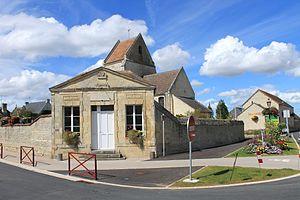
mairie et église de Hubert-Folie (Calvados)
L'église Notre-Dame d'Hubert-Folie est une église catholique située à Hubert-Folie, en France.
Hubert-Folie est une ancienne commune française, située dans le département du Calvados en région Normandie, peuplée de 352 habitants. Le 1ᵉʳ janvier 2019, elle devient commune déléguée de Castine-en-Plaine.